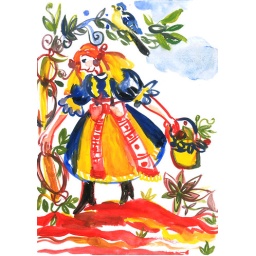
girl in the folklore dress